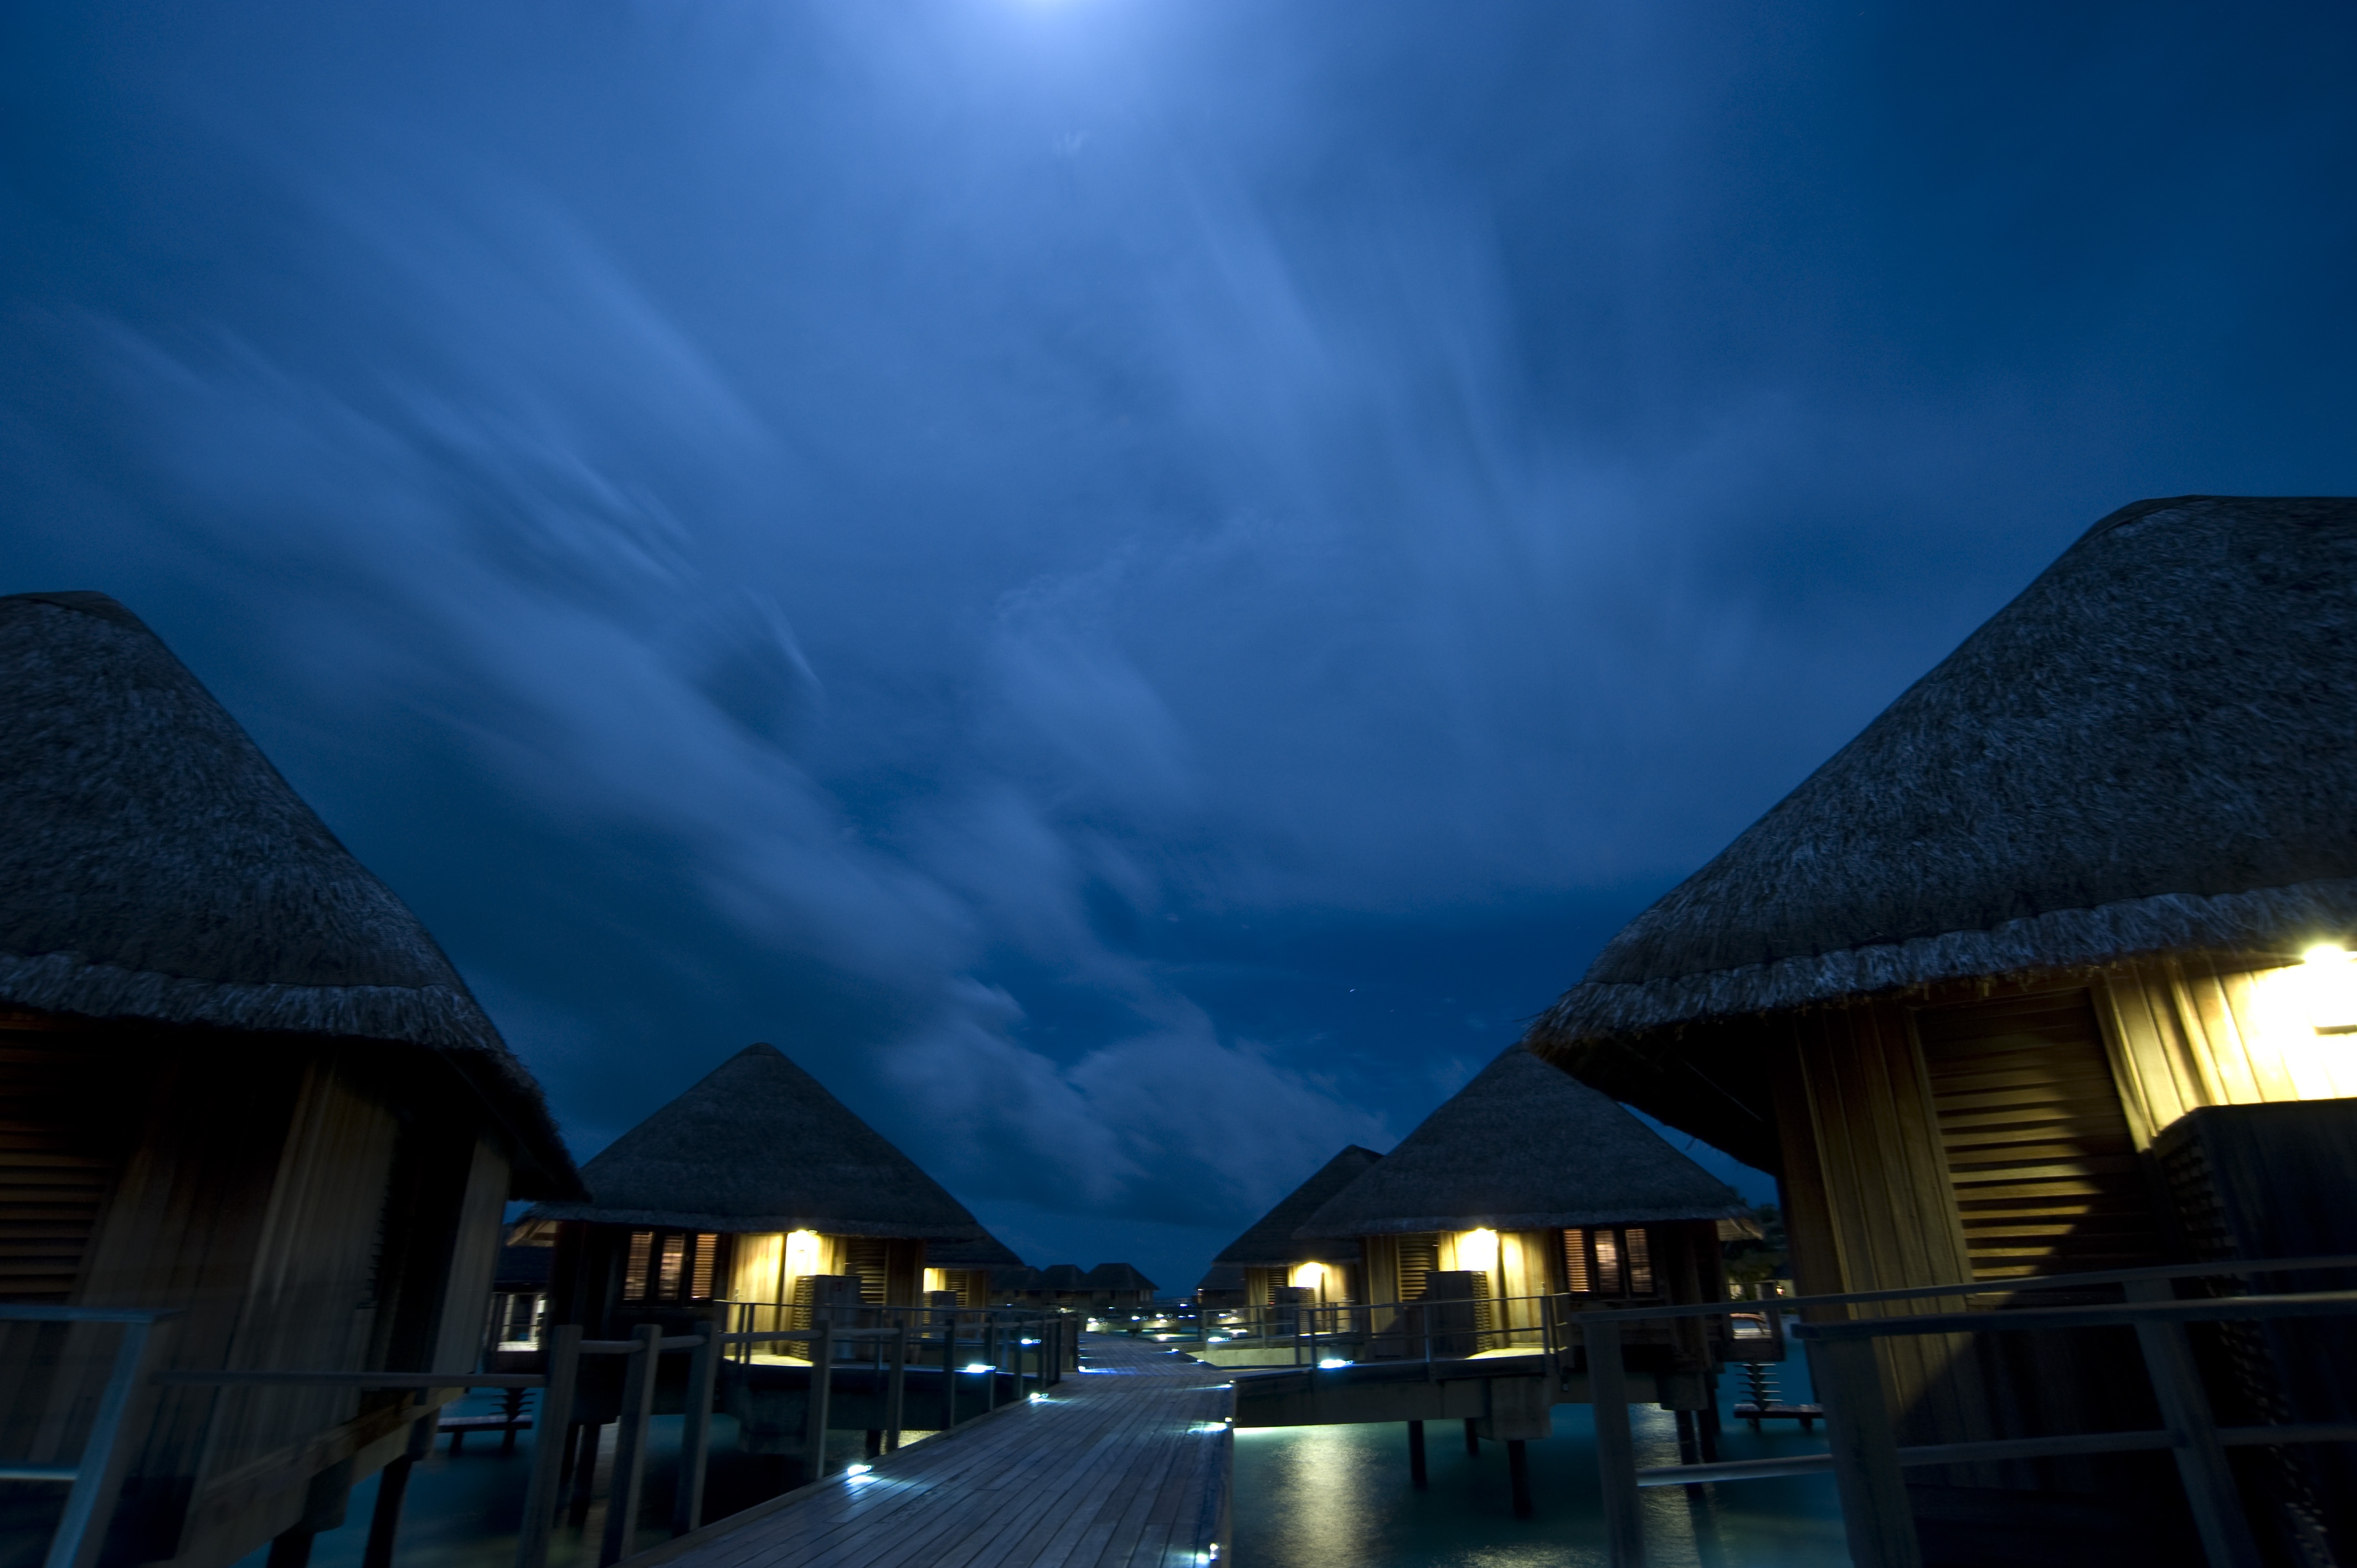
sea, tree, water, horizon, light, cloud, architecture, sky, night, house, morning, dawn, atmosphere, summer, dusk, evening, darkness, blue, lighting, moonlight, midnight, maldives, phenomenon, meteorological phenomenon, computer wallpaper